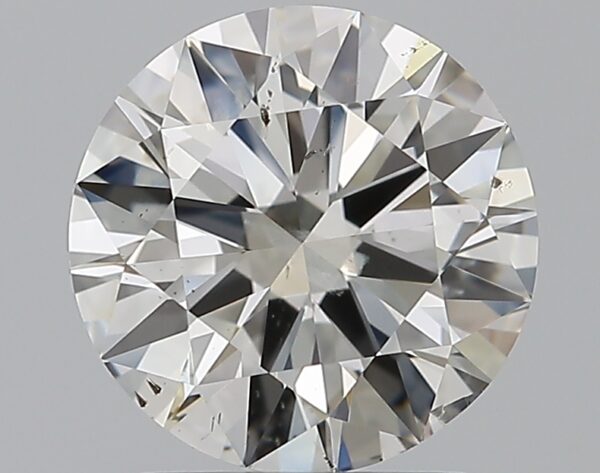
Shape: round
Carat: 1.5
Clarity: SI2
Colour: I
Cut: EX
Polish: EX
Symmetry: EX
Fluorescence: N
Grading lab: GIA
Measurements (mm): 7.41 x 7.45 x 4.43